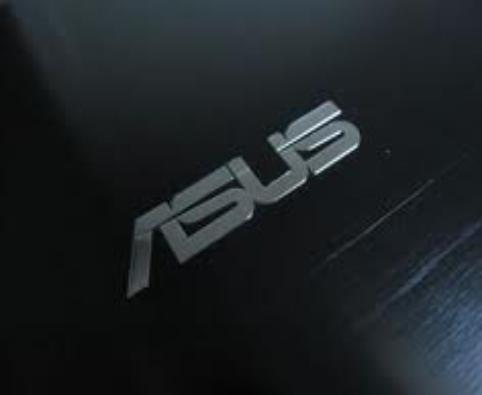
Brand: ASUS
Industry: Electronic